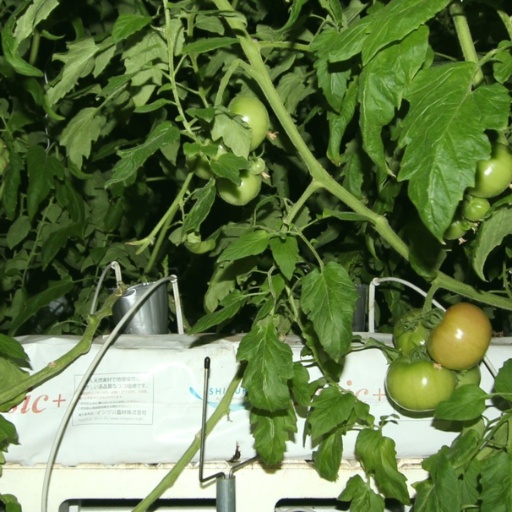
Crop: tomato